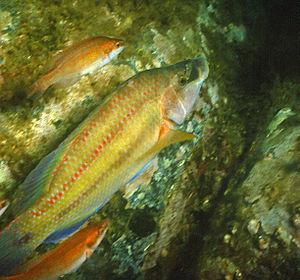
Symphodus tinca (Linnaeus, 1758), mâle et femelles - Banyuls-sur-Mer, Sec de Rédéris
Symphodus est un genre de poissons de la famille des Labridae. Il regroupe les espèces appelées crénilabres.